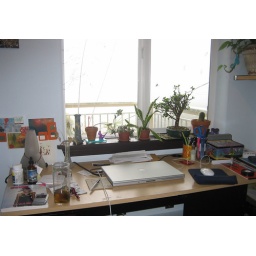
that whiteness outside is pure fog. i live on a mountain in cloud city.